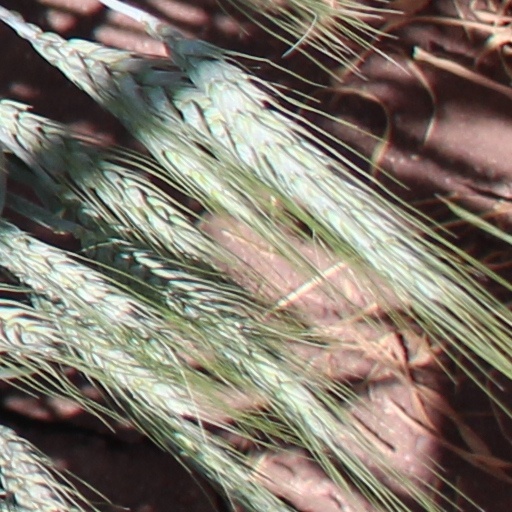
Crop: wheat